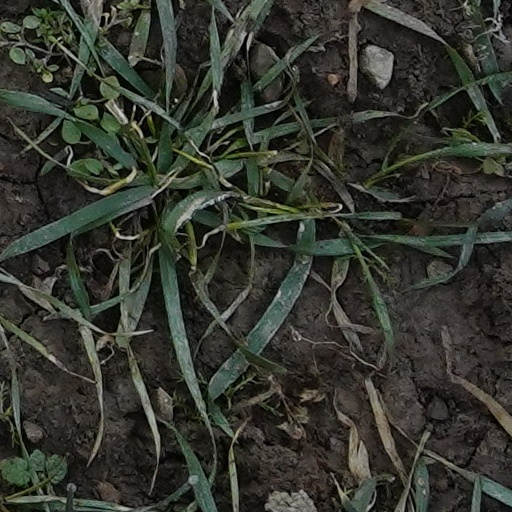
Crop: wheat